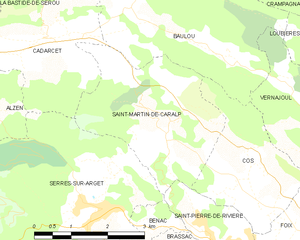
Carte des communes françaises: Saint-Martin-de-Caralp